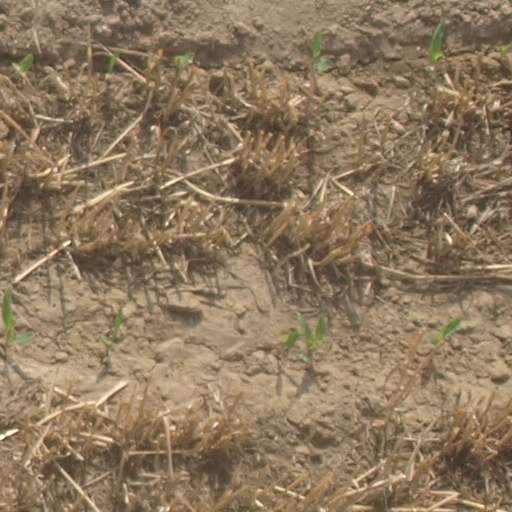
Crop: maize; corn